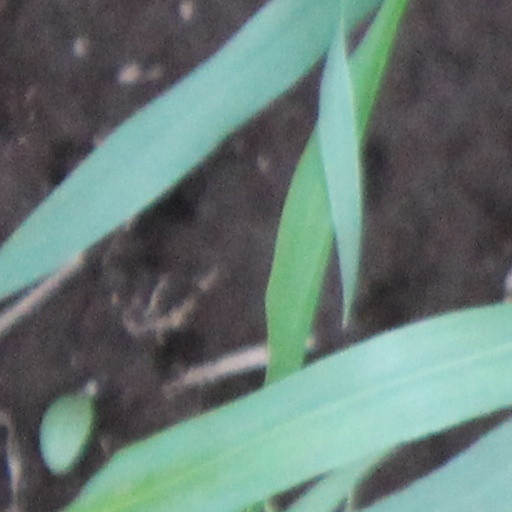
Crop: wheat